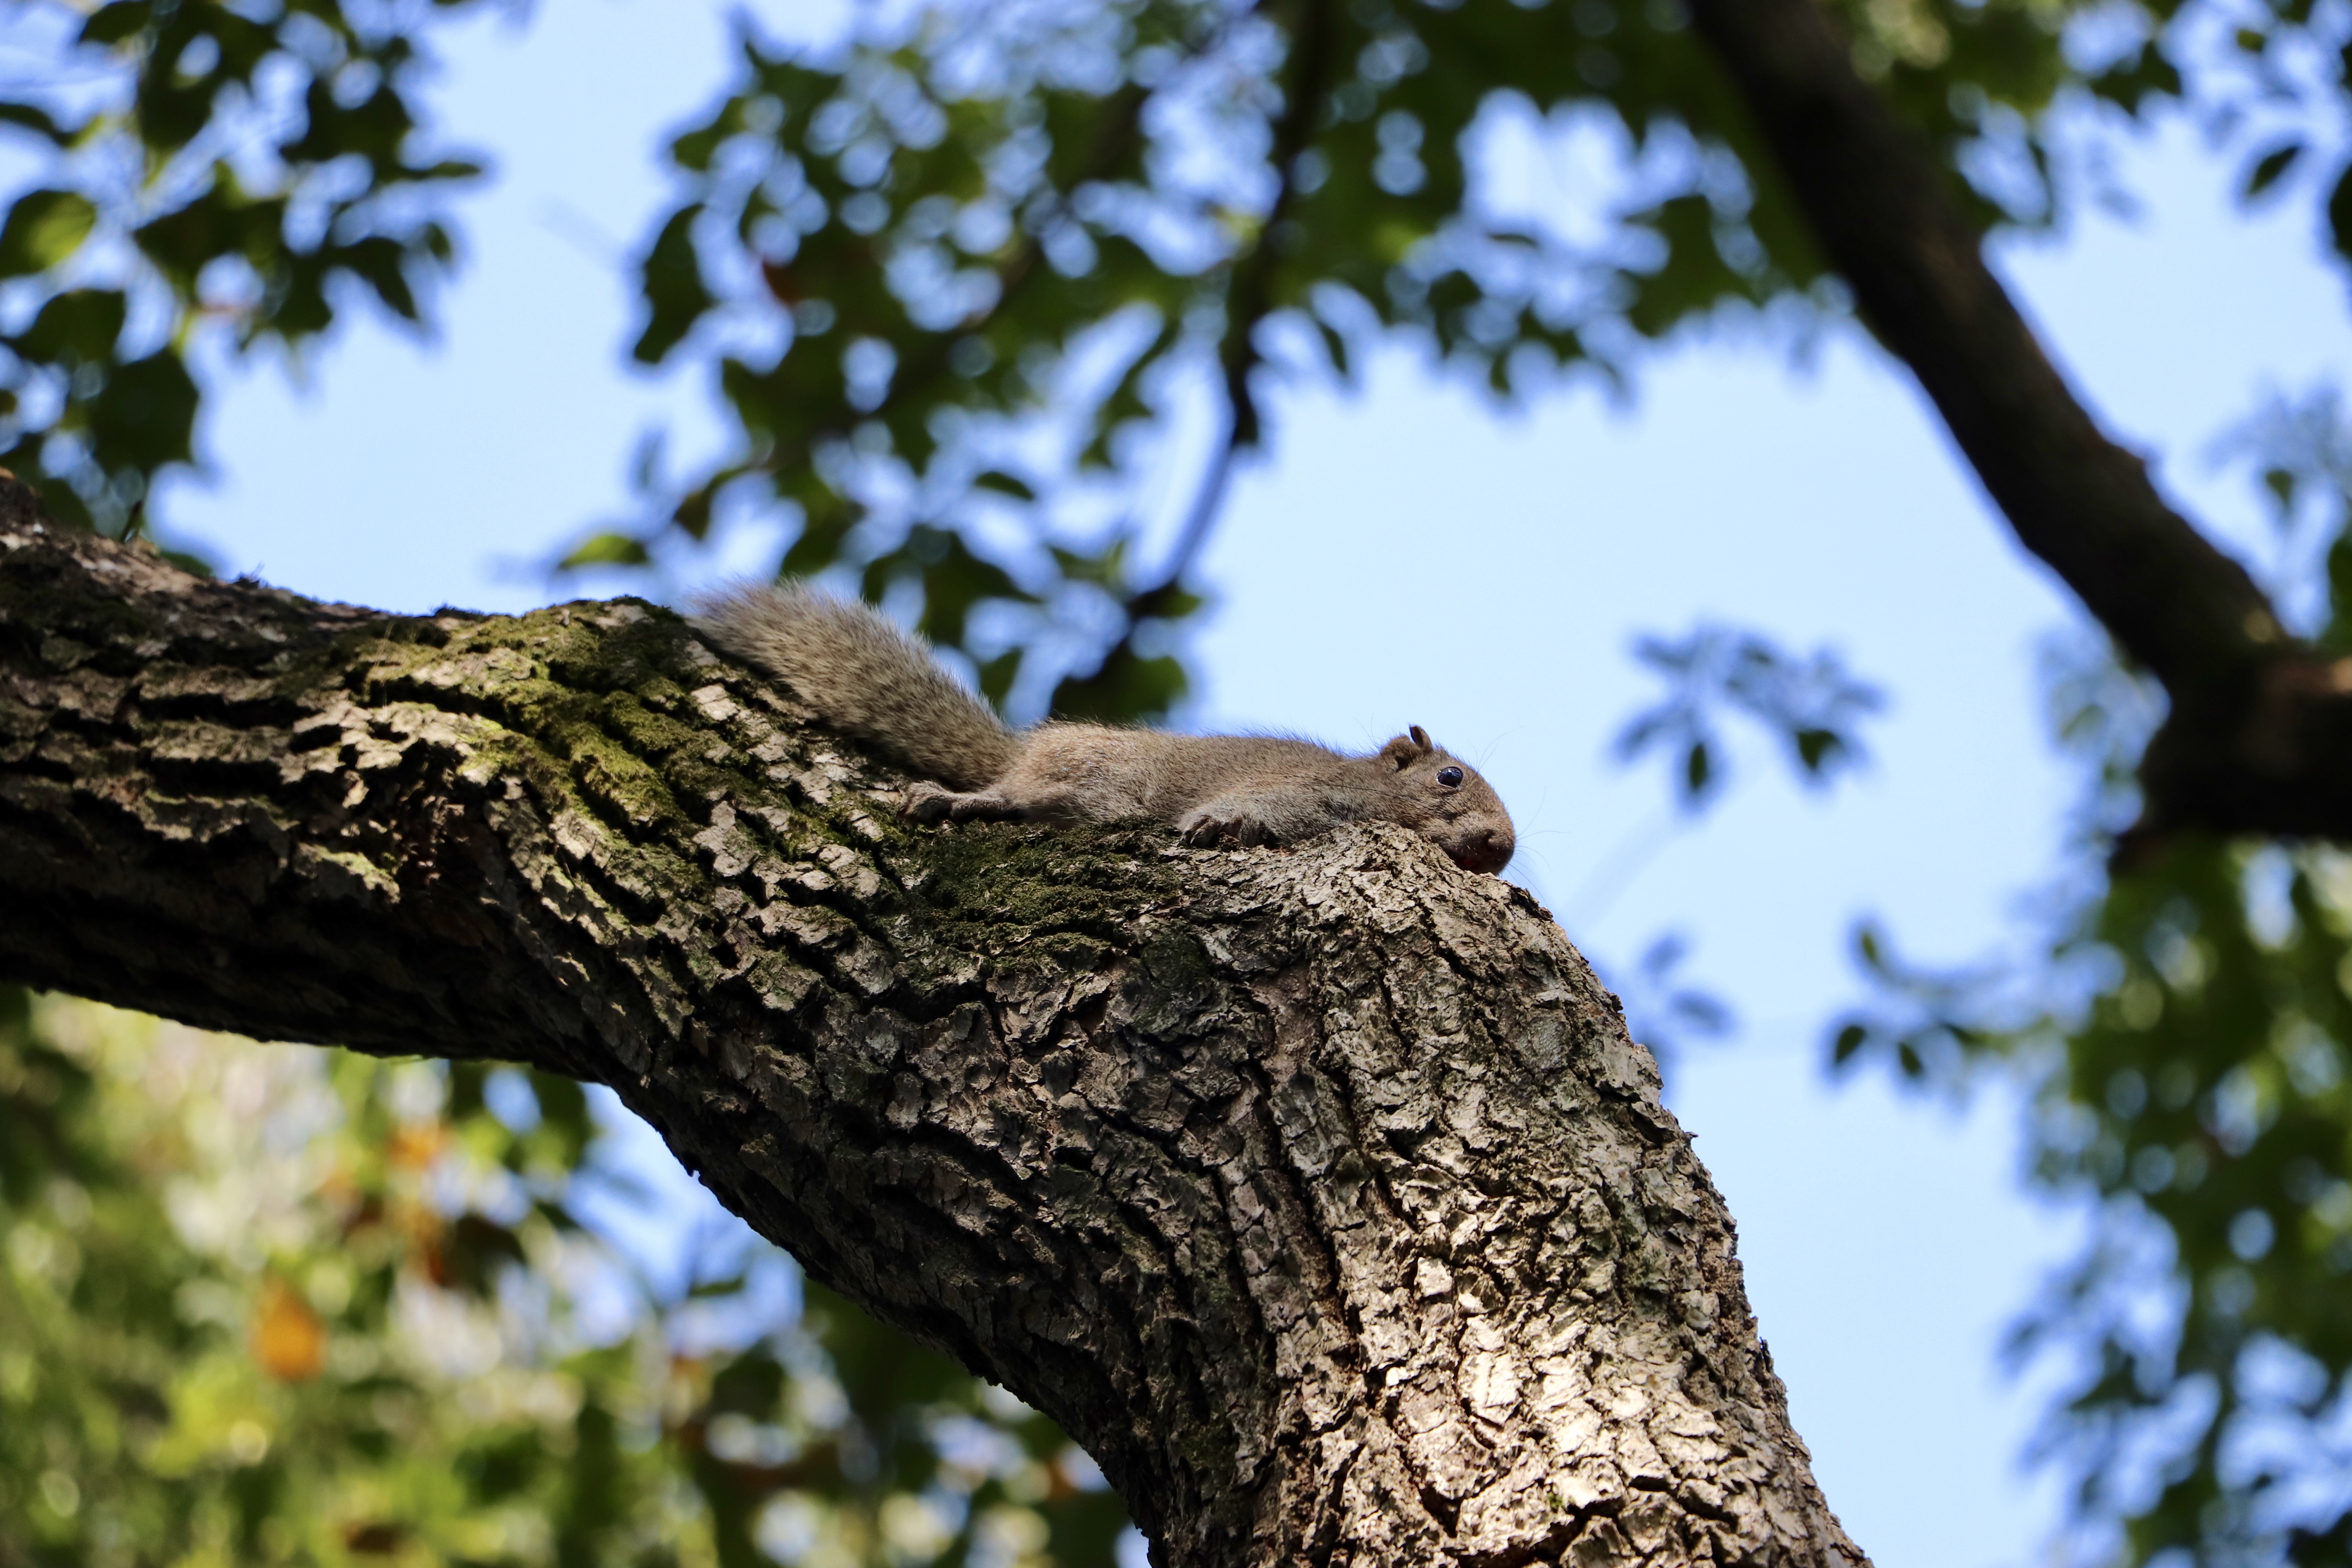
squirrel, animal, tree, branch, trunk, leaf, woody plant, plant, sky, botany, spring, twig, wood, plant stem